Chee Soon Juan

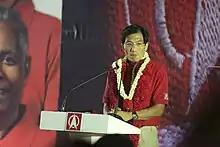
Chee Soon Juan at a Singapore Democratic Party rally during the 2015 general election

Chee contested as a candidate of Singapore Democratic Party along with Paul Tambyah, Sidek Mallek, and Chong Wai Fung for the Holland-Bukit Timah GRC in the 2015 general elections. He began his campaign by raising the issue of the high cost of living in Singapore, stressing that there was a need for Singaporeans to have an alternative voice in Parliament. In subsequent election rallies, Chee unveiled the SDP's proposals, which included the raising of personal income taxes on the top 1% of taxpayers to the year-2000 level, the introduction of a minimum wage, as well as the creation of a national healthcare plan to be funded by cutting the defence budget by 40%. In response, the PAP team described the proposals as "unrealistic", saying that the SDP's policies involved "tax-and-spend" programmes that would set Singapore "on the road to (debt-stricken) Greece". Chee responded by saying the PAP had previously criticised the SDP's ideas, only to adopt them later. According to Chee, the SDP had in the past proposed pooling individual healthcare risks, an idea that has been adopted by the Government, through the implementation of the MediShield Life universal healthcare insurance scheme, as well as the Government's Fair Consideration Framework, which he stated was an adoption of the SDP's proposal that employers must try hiring Singaporeans first before considering foreigners.